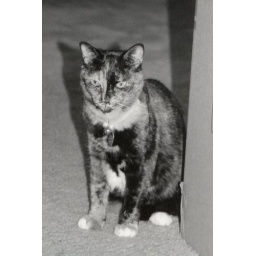
cleo in black and white